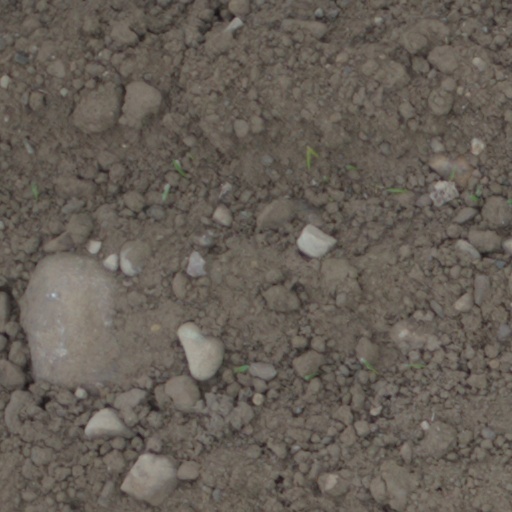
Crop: wheat